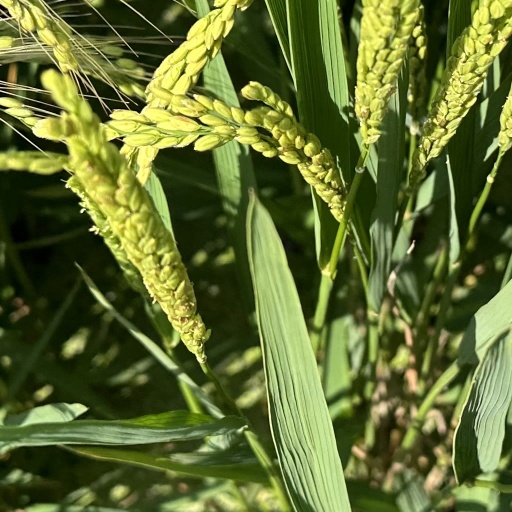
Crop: rice